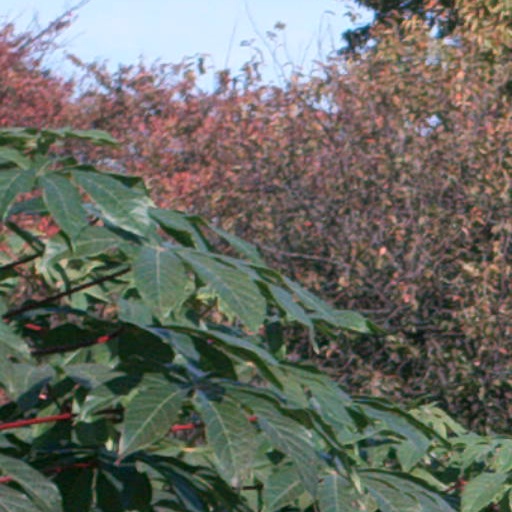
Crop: cassava